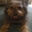
Label: dog